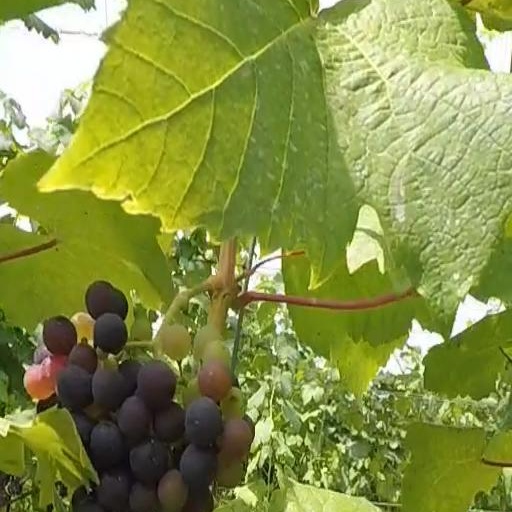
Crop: grape